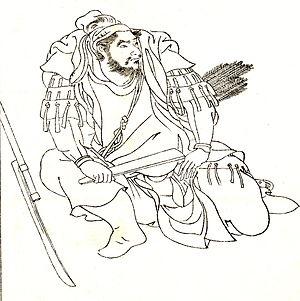
Ōtomo no Kanamura est un guerrier et homme d'État japonais de la fin de la période Kofun. L'essentiel de ce l'on en sait provient du Kojiki et du Nihon Shoki. Son clan, les Ōtomo, exerce beaucoup d'influence à la cour depuis l'époque de son grand-père Ōtomo Muruya.